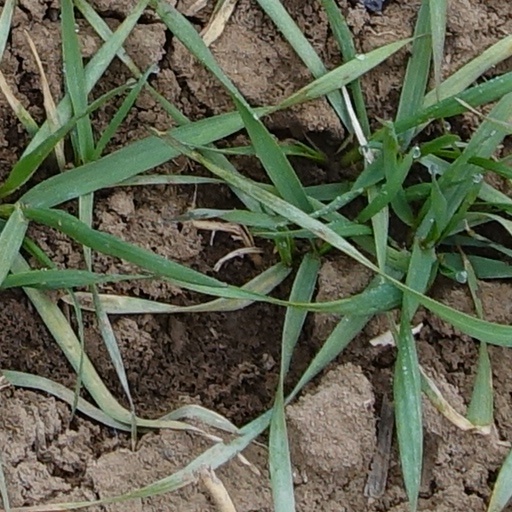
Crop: wheat